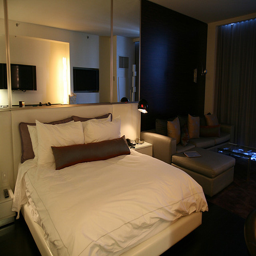
A white bed sitting next to a table with a lamp.
a large white bed in a clean home bedroom
A picture of a freshly made bed in a hotel room.
A hotel room with a bed, couch and mirrored walls.
A blanket that is sitting on a bed with pillows.